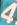
Number: 4